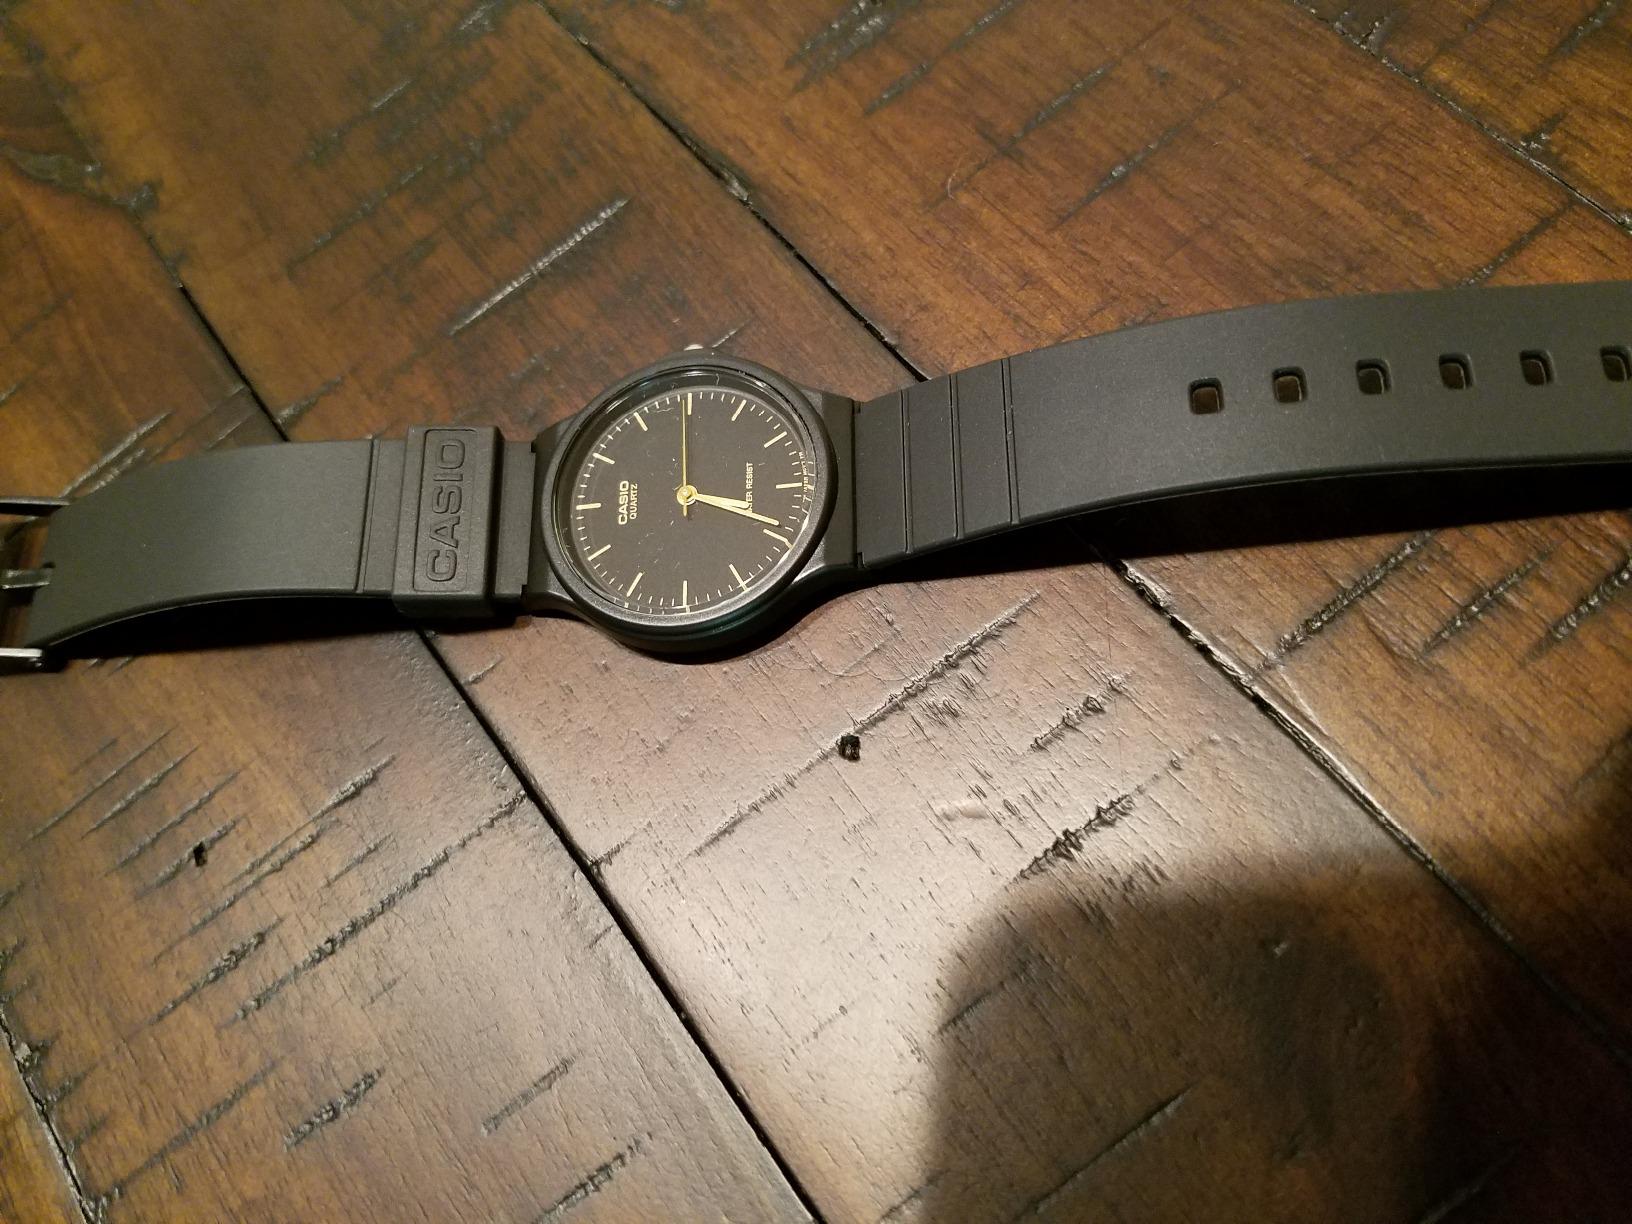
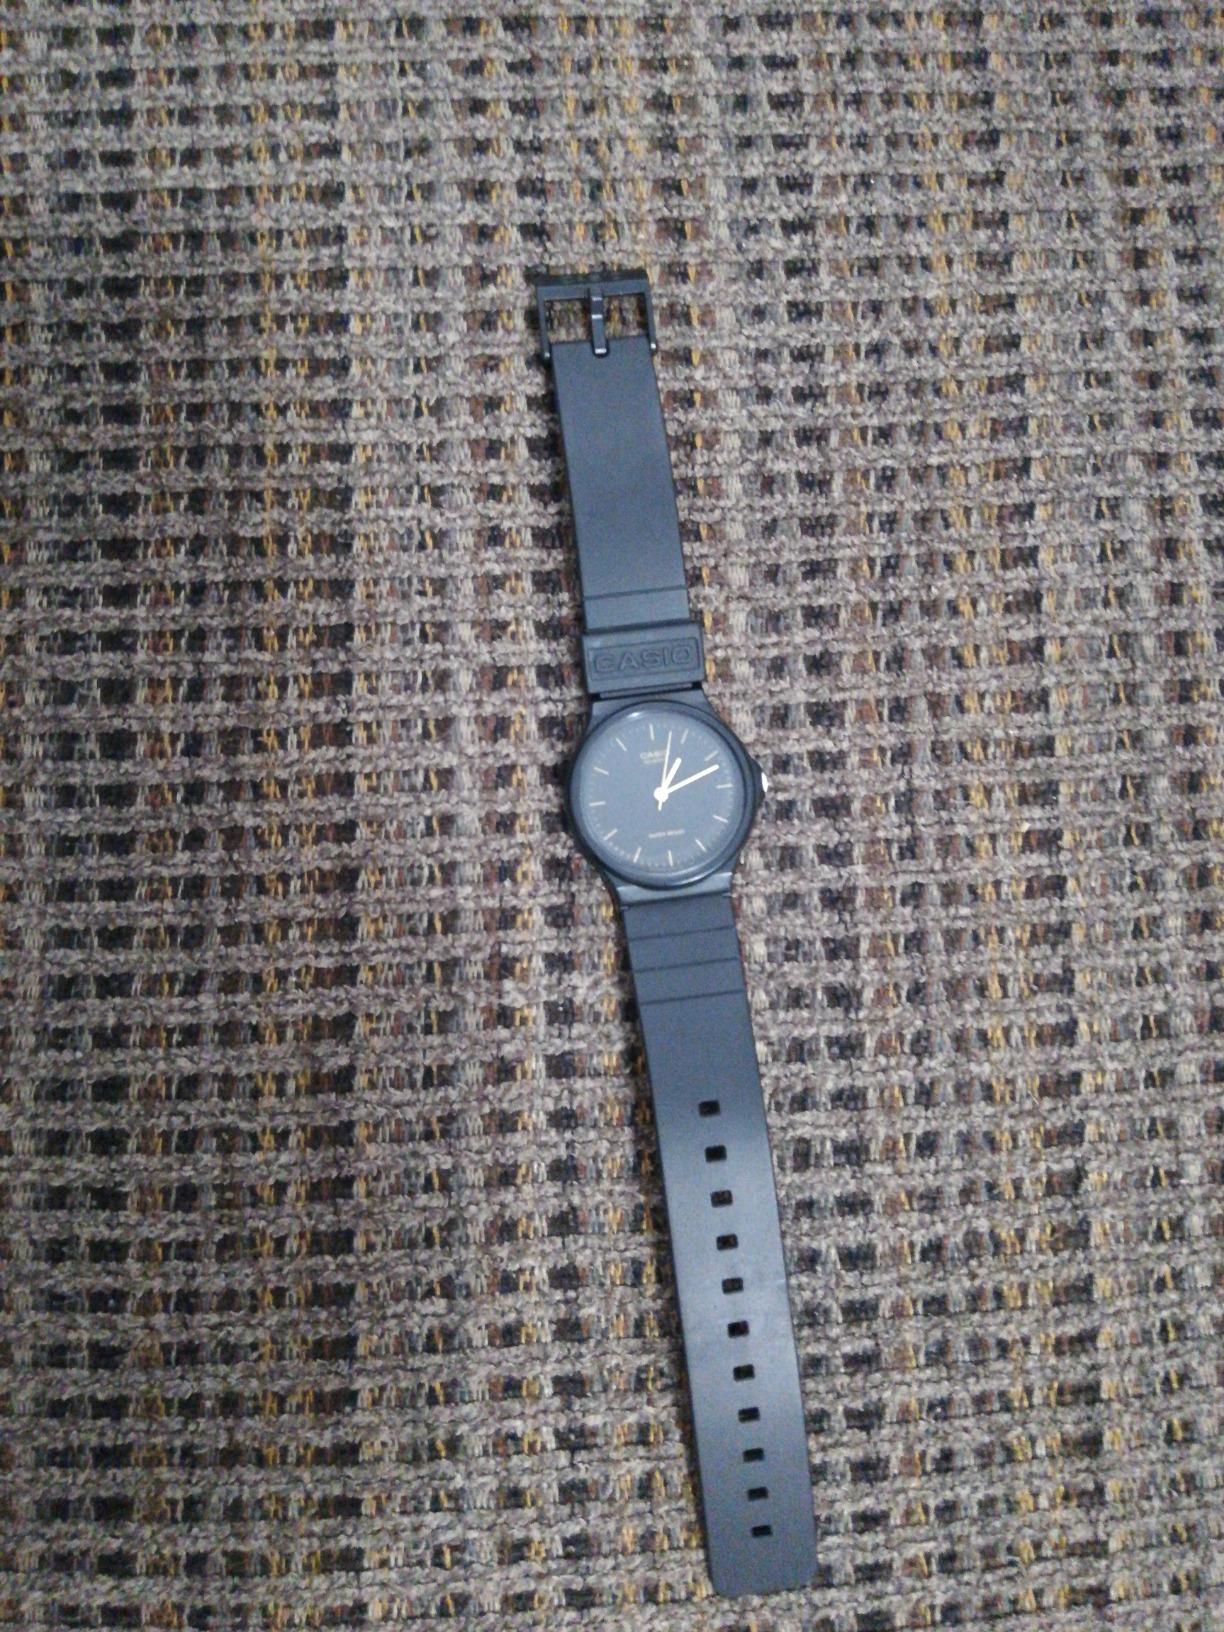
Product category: accessories_watch
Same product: yes